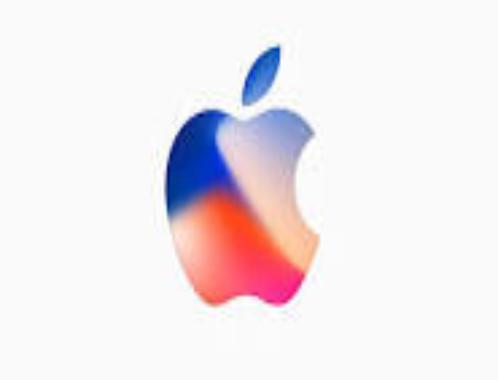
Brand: iPhone-2
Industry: Electronic